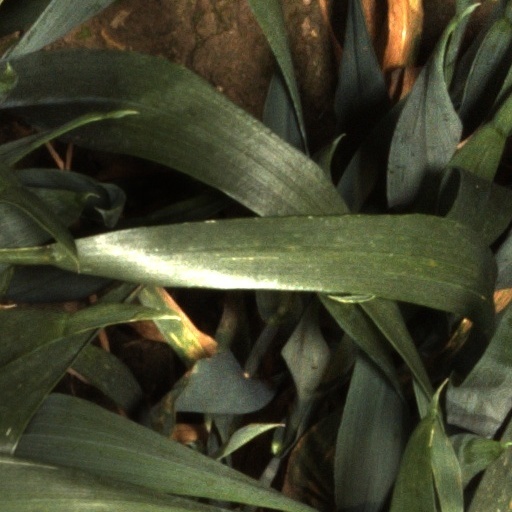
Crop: wheat